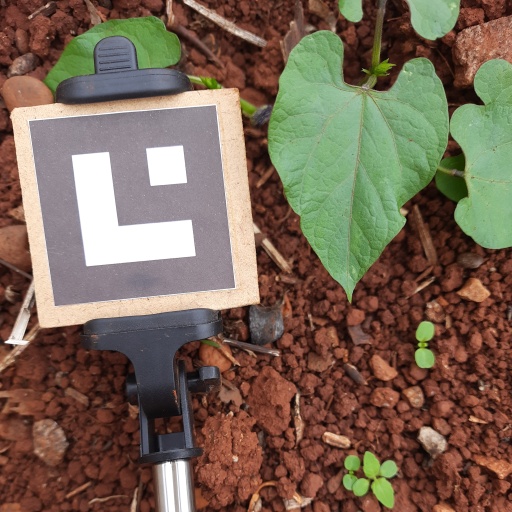
Observations: wavy surface, no eating holes, under shade